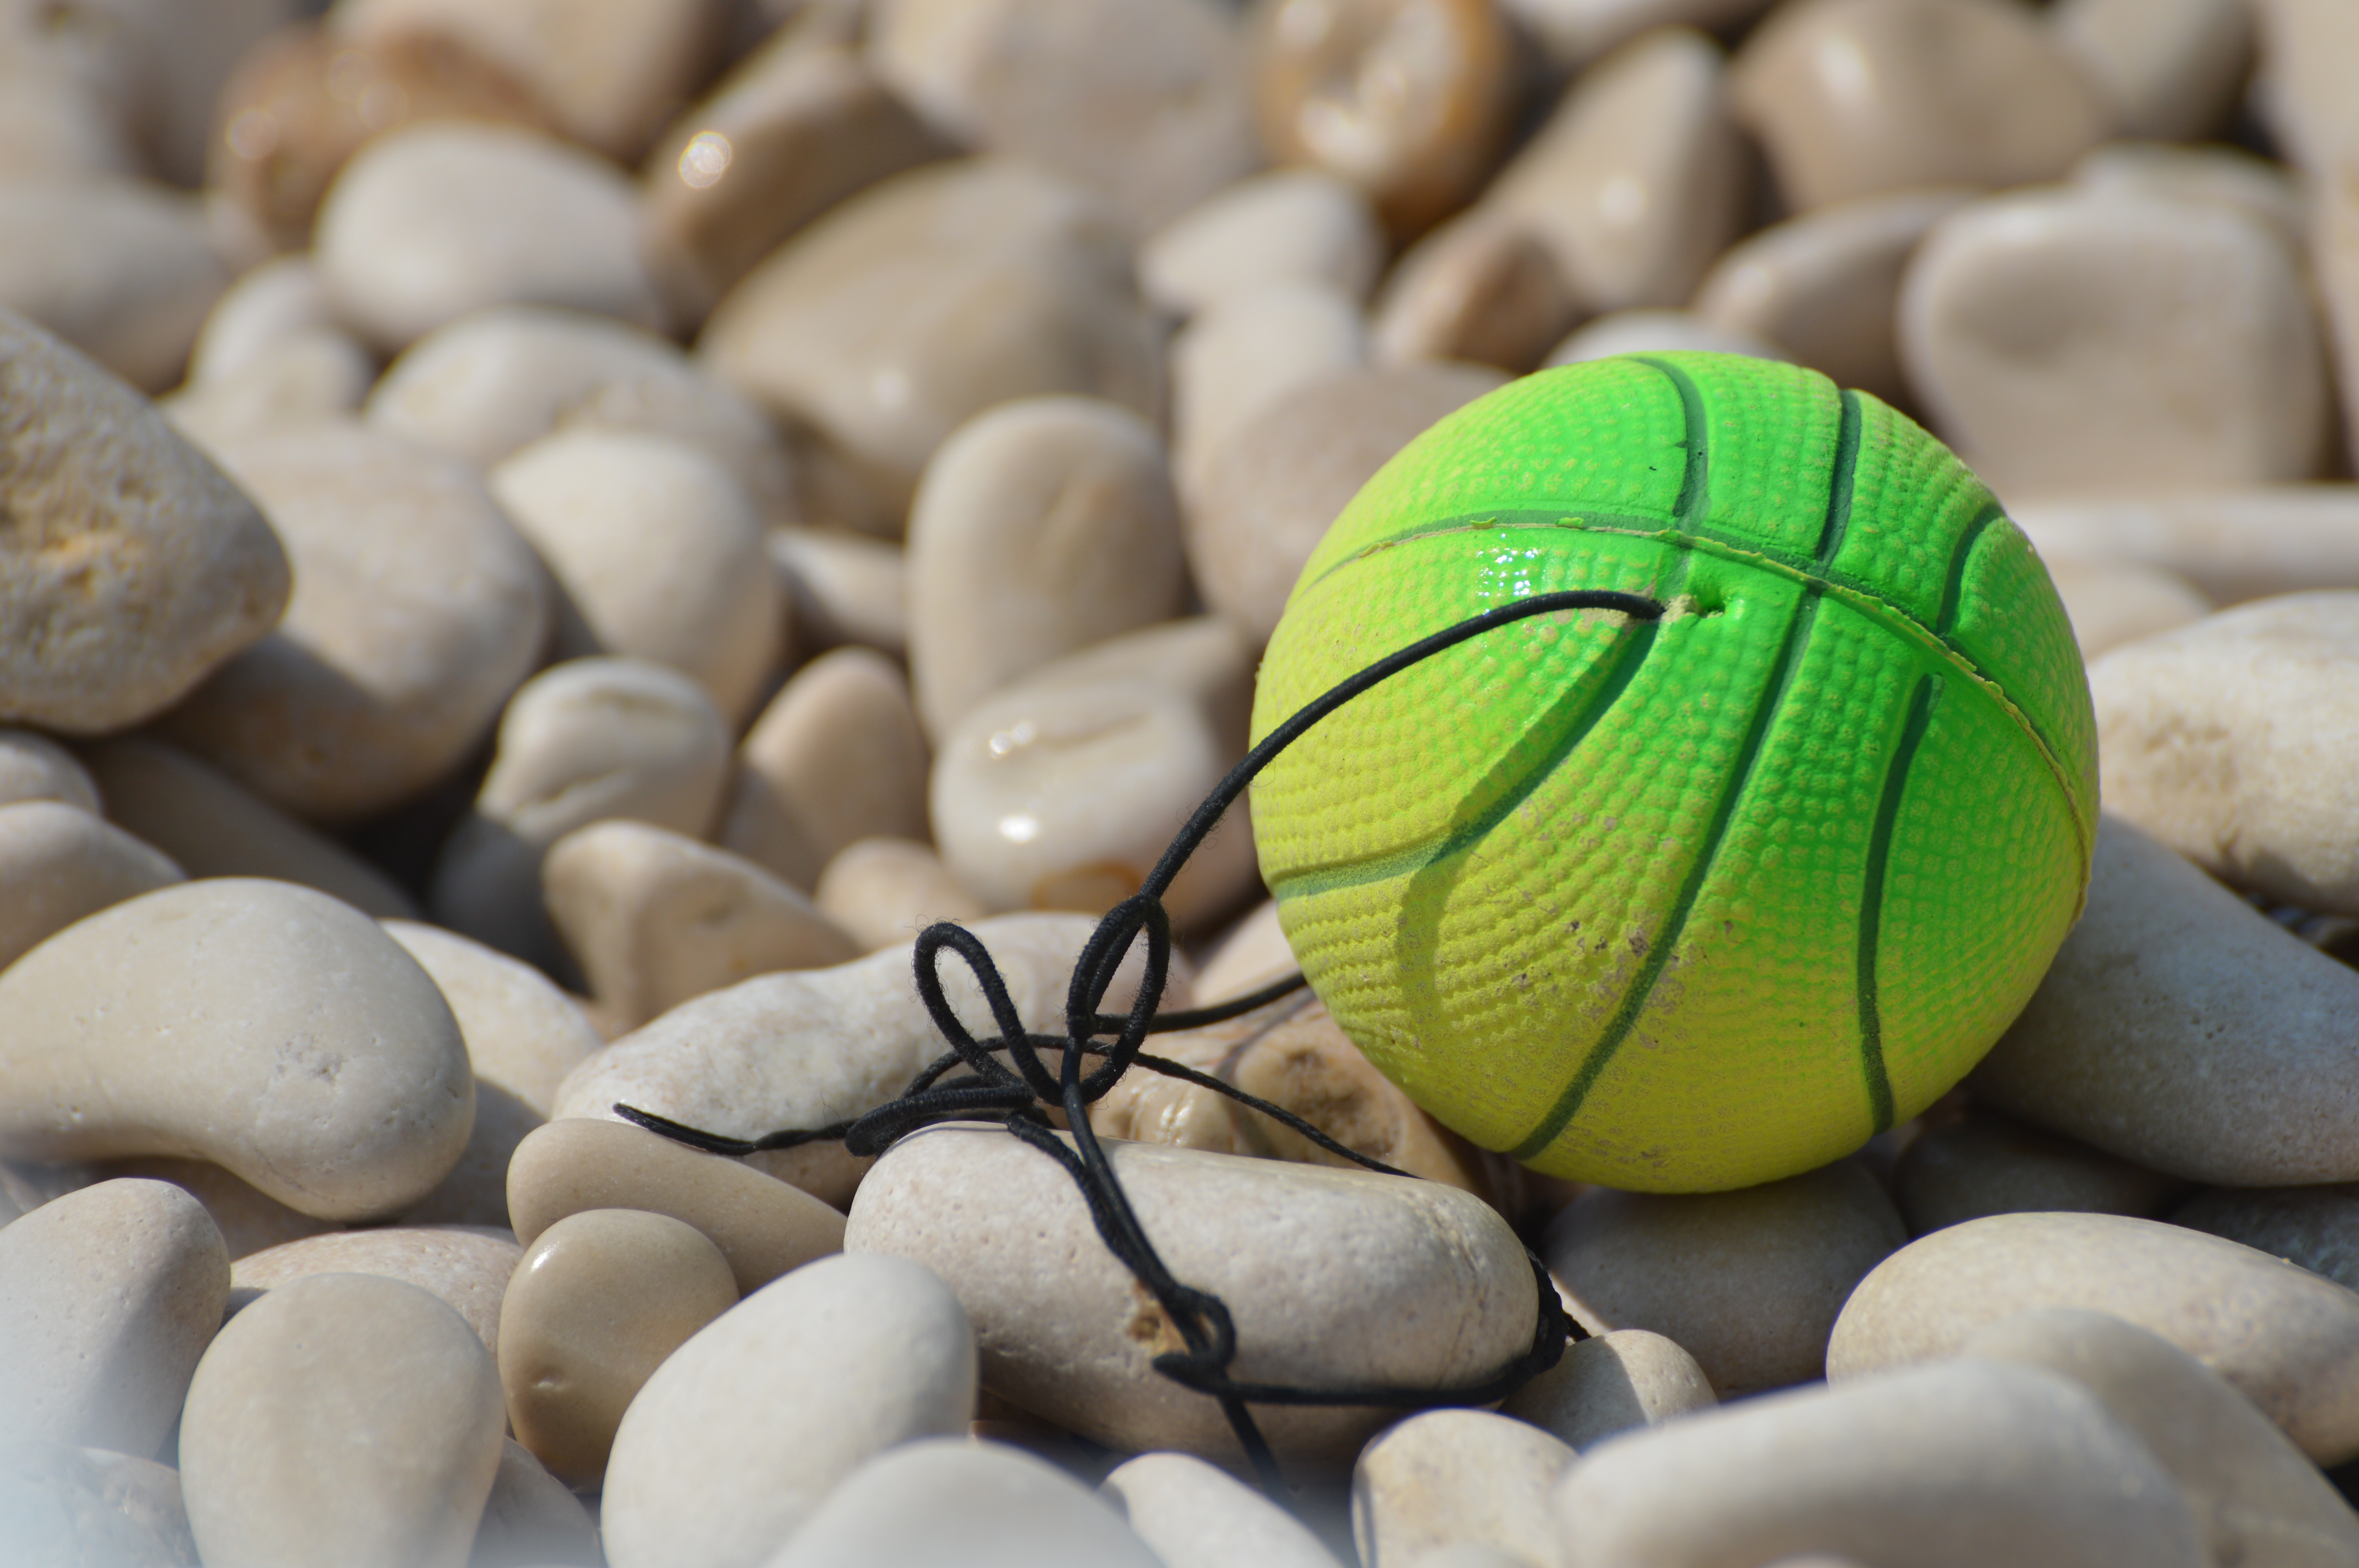
green, pebble, toy, material, close up, sports, ball, depth of field, macro photography, pebble beach